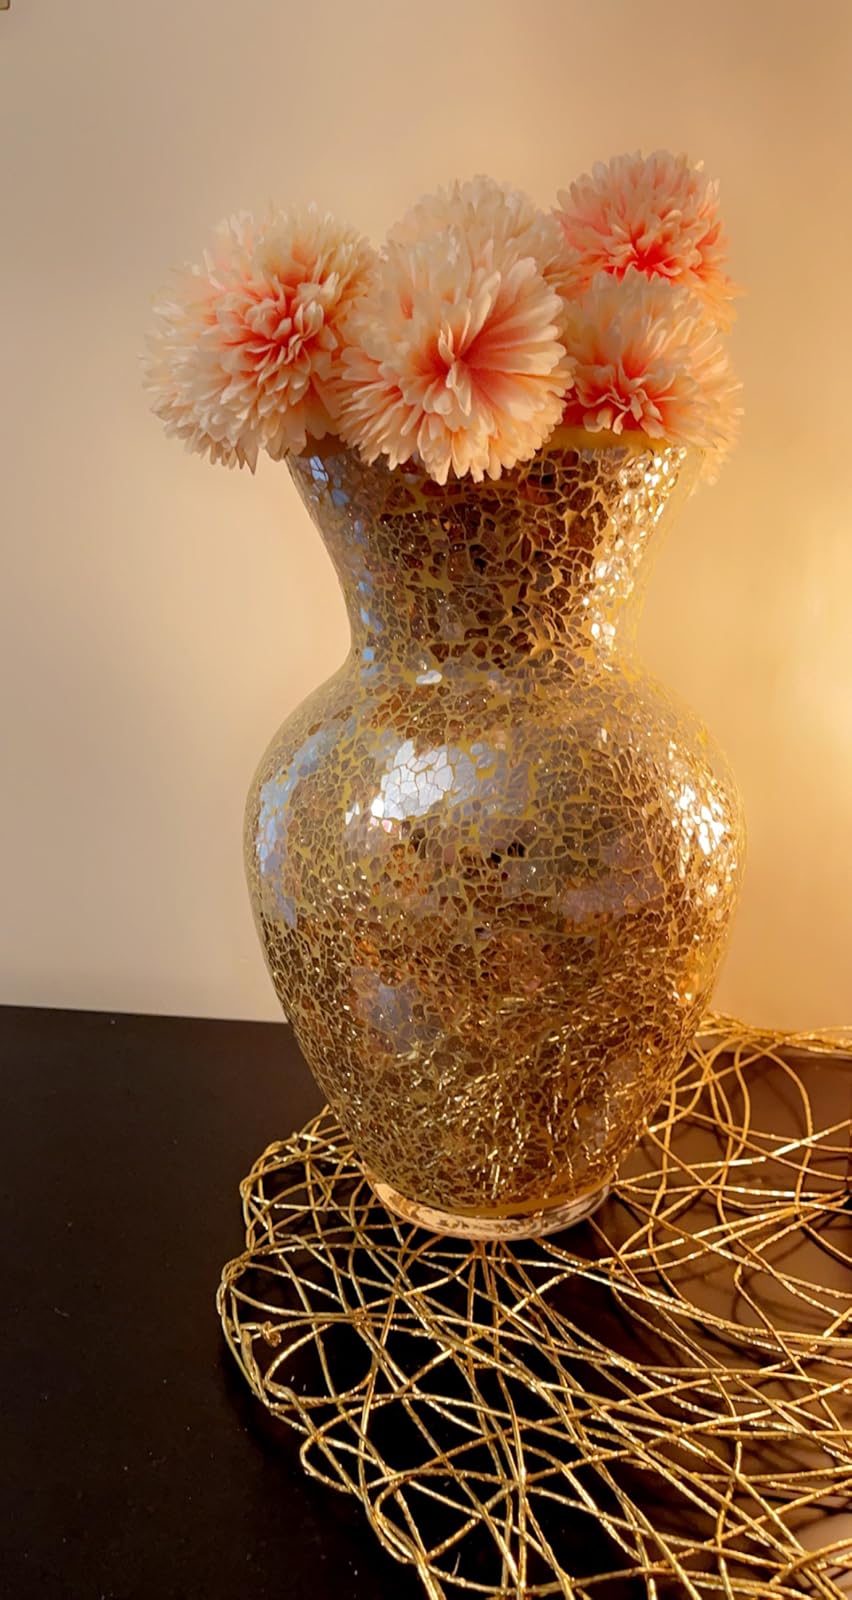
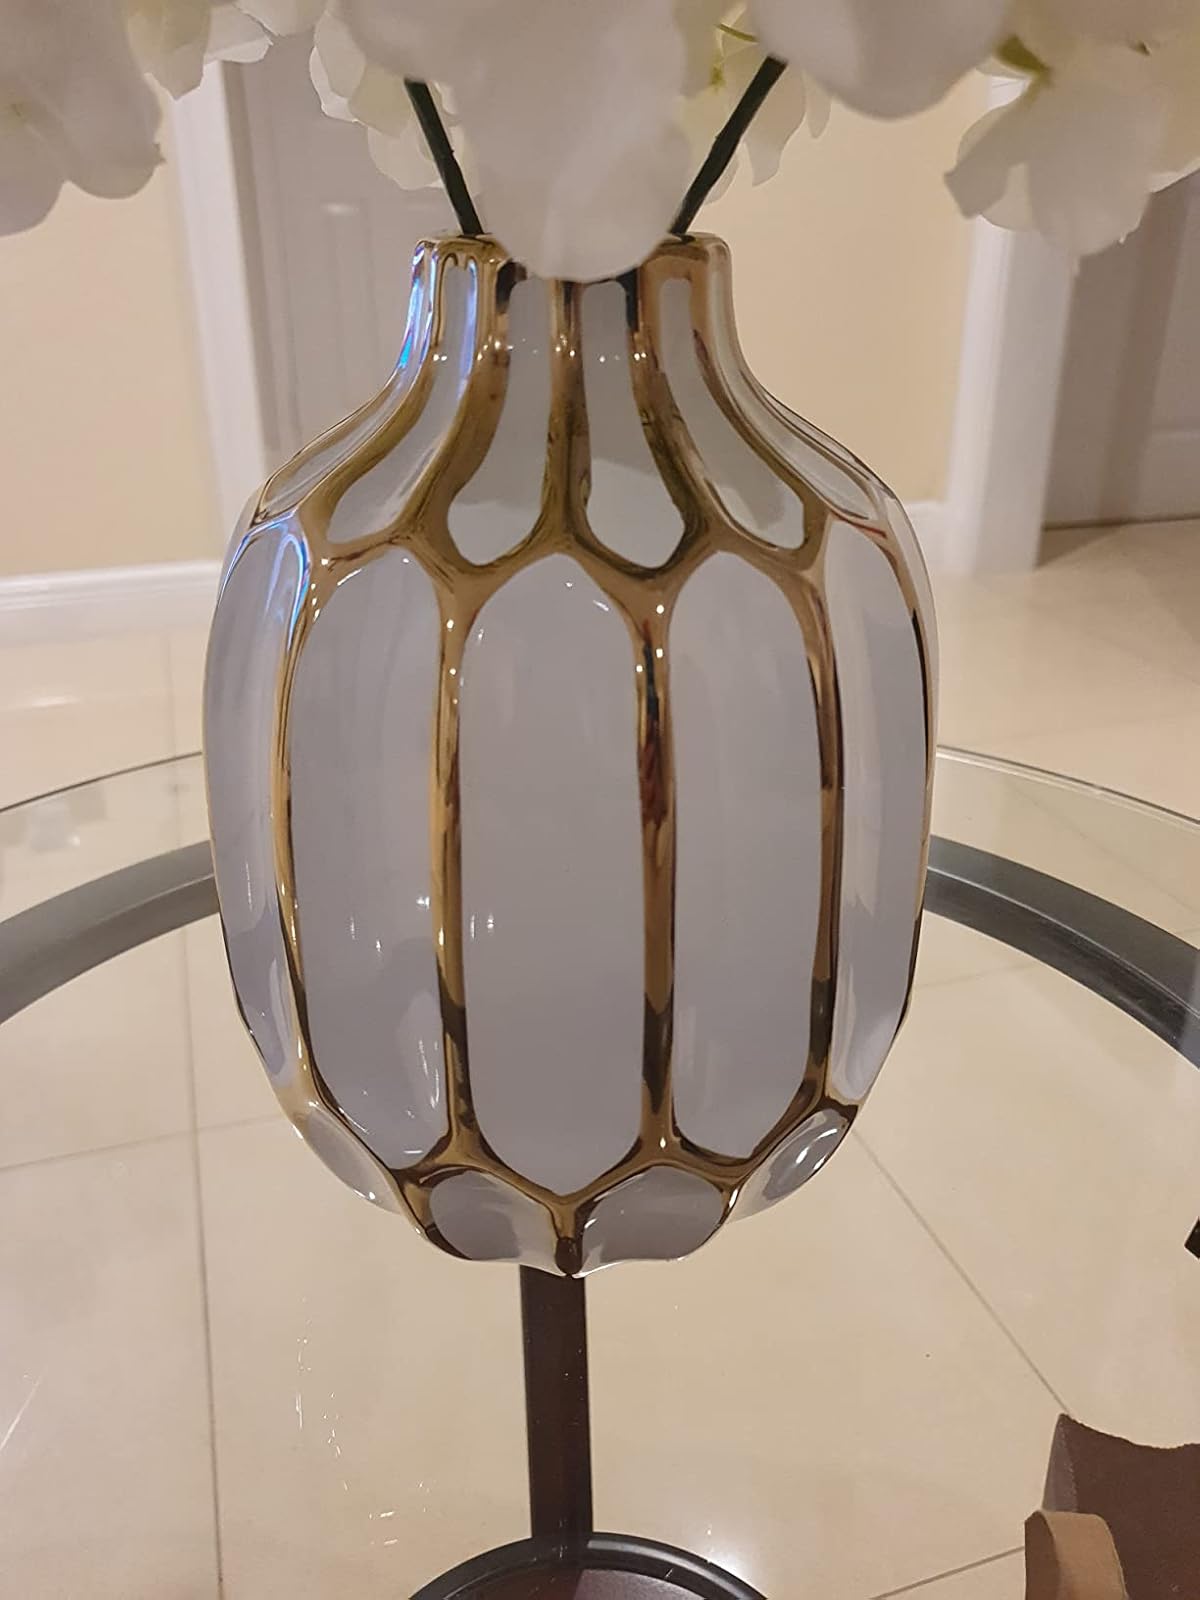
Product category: vase
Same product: no